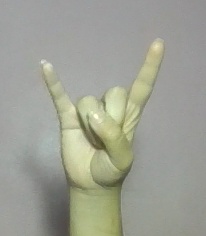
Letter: la